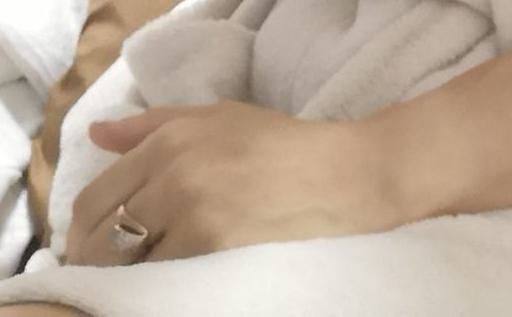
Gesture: no_gesture